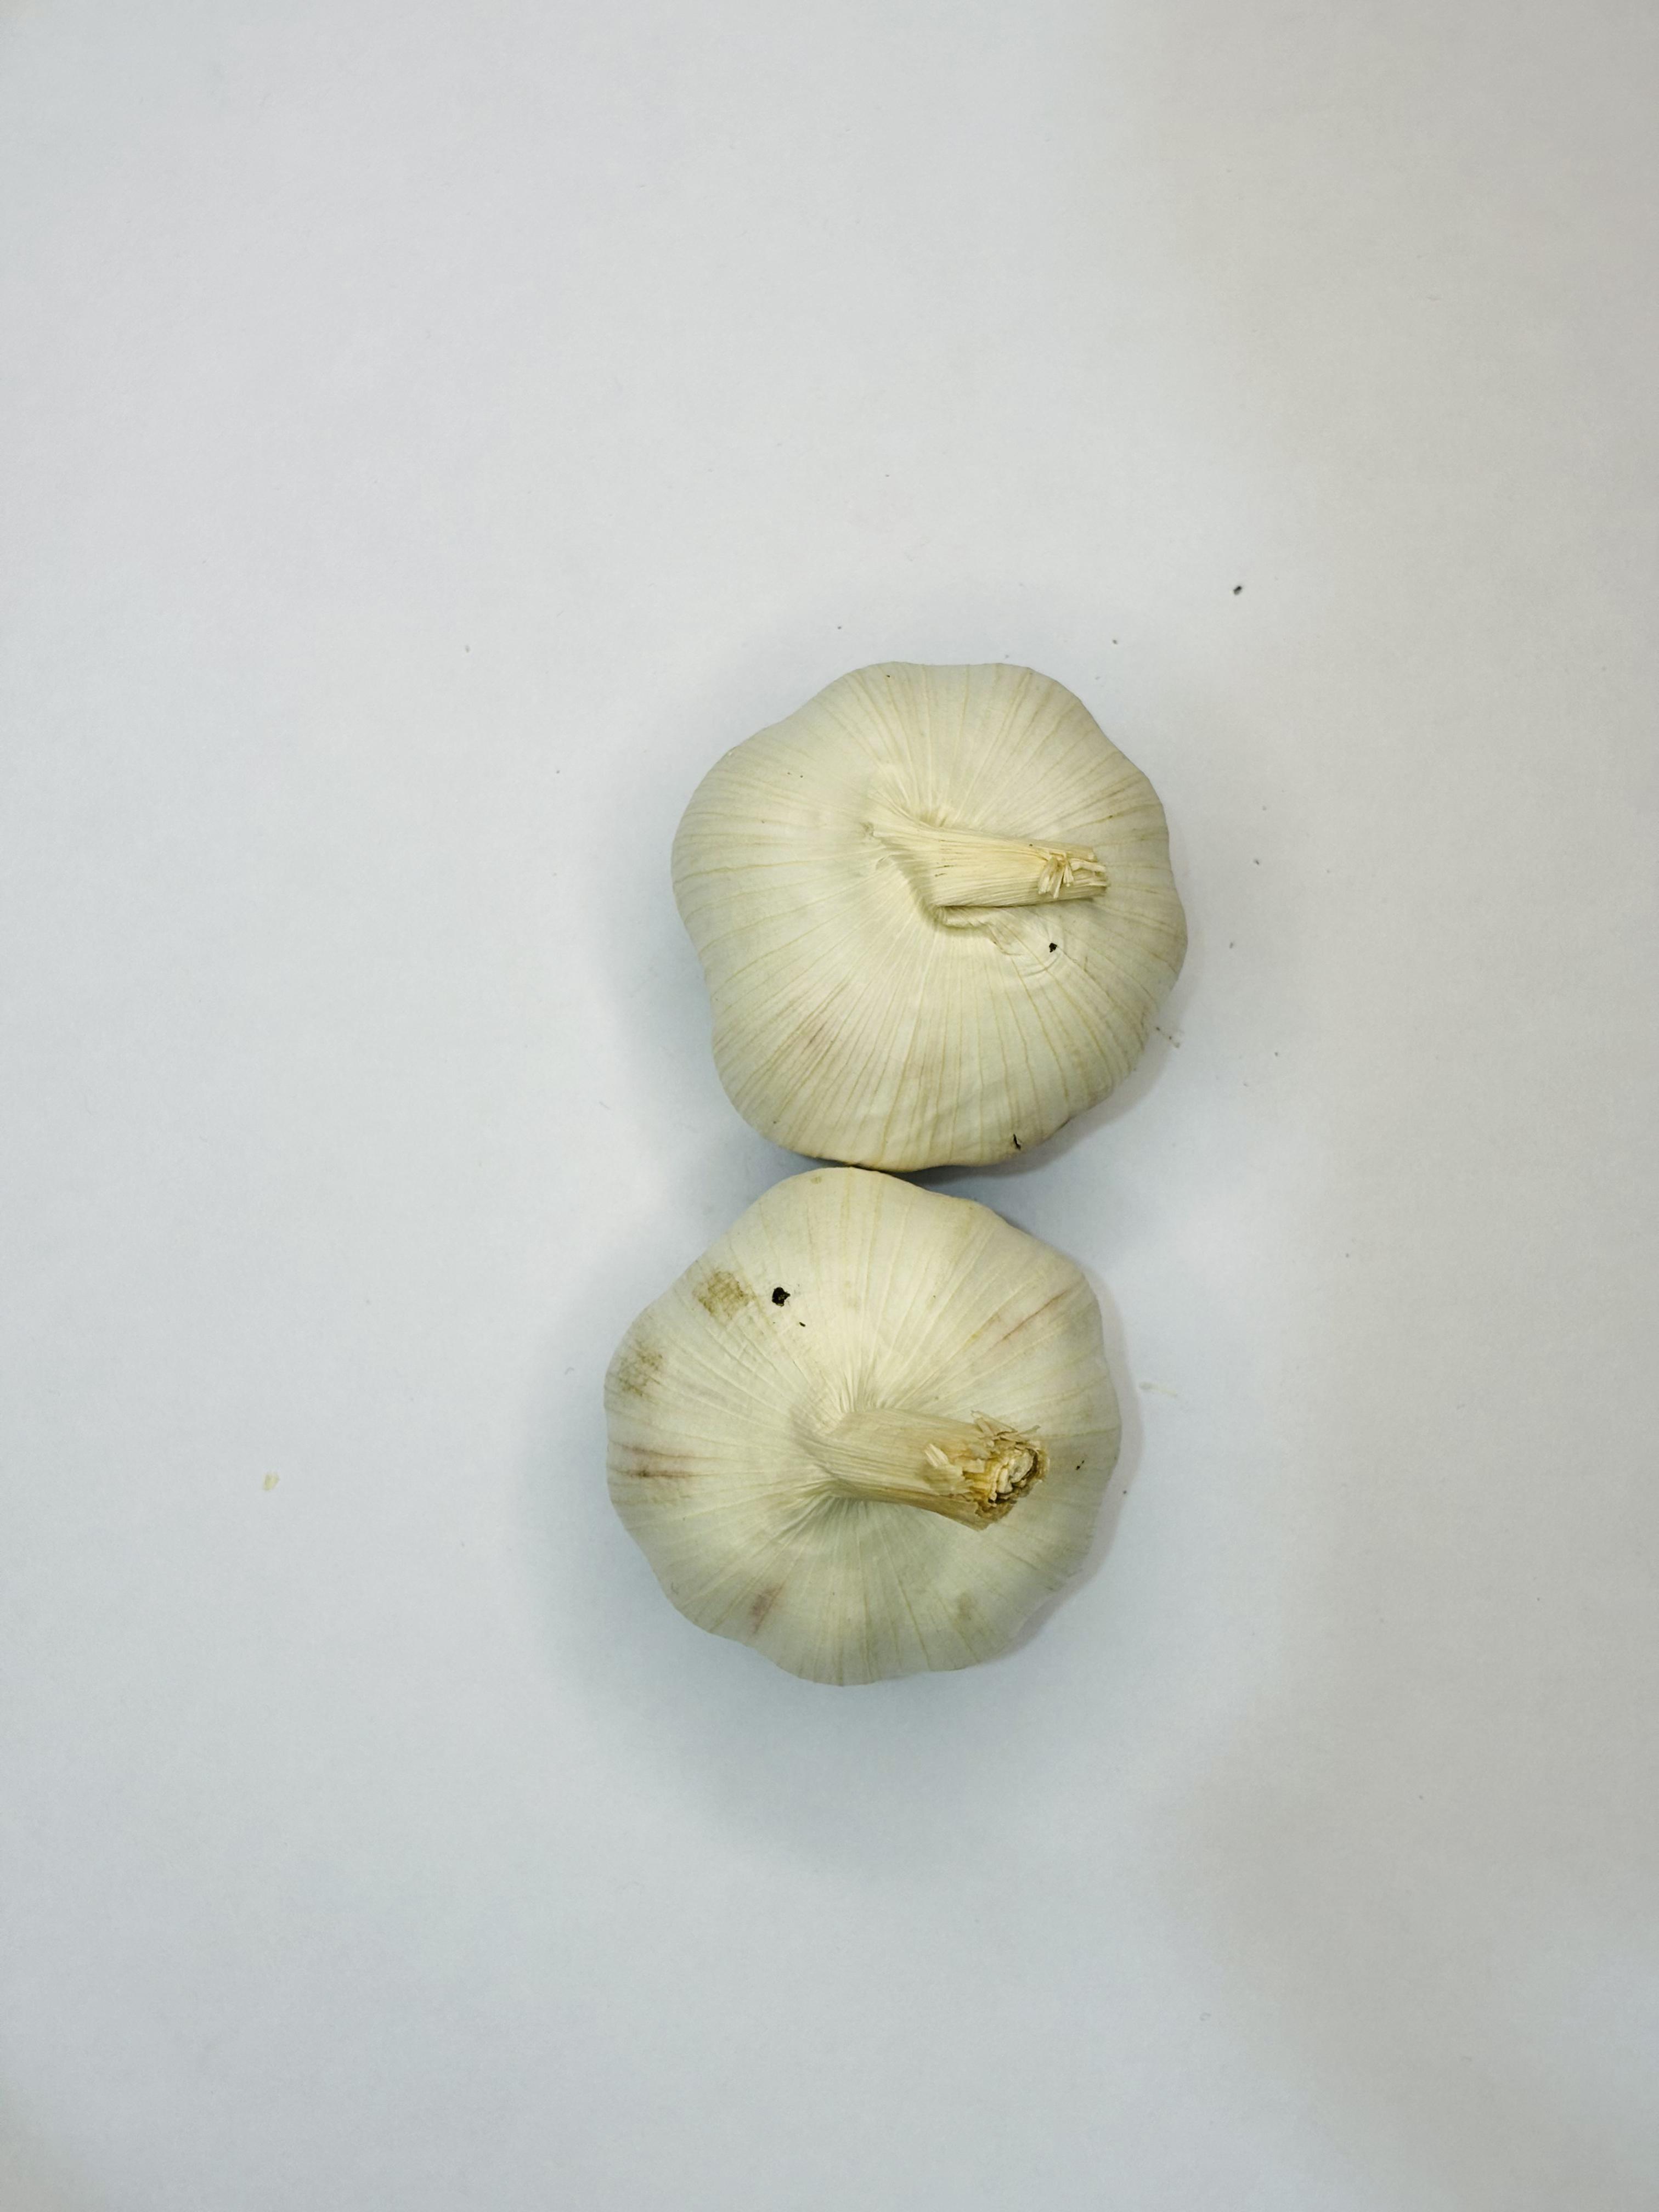
Label: Garlic